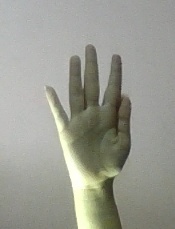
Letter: sheen